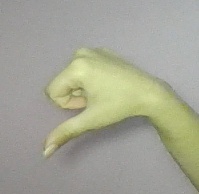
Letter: waw